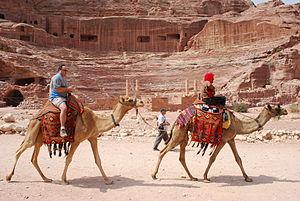
Dromadaires devant le théâtre de Pétra.